Yatton railway station

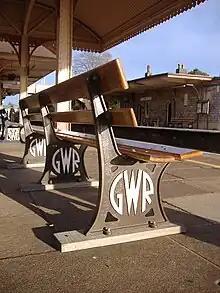
Replica Great Western Railway benches were installed in 2006.

The eastbound platform buildings were refurbished in 2005 to guard against rising damp. A year later, in 2006, replica Great Western Railway benches were provided by the National Trust. Hanging baskets were brought to the station in 2011 as a joint effort between the Severnside Community Rail Partnership, Cleve Nurseries and the station's garden group.